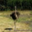
Label: bird